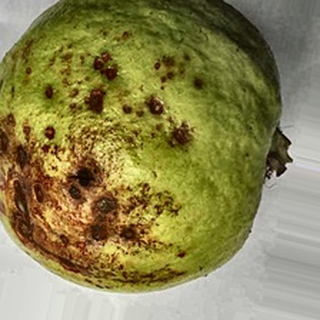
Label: guava_anthracnose